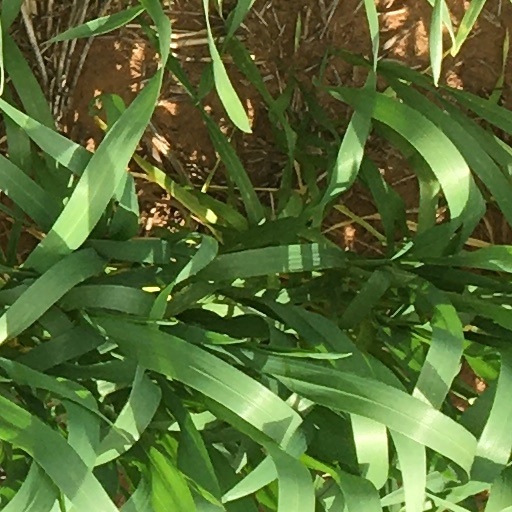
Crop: wheat